Co-Cathedral of San Pedro, Soria

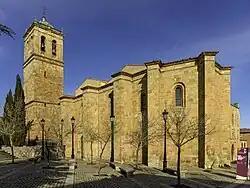
South-east façade.

The Co-cathedral of San Pedro (Spanish: "Concatedral de San Pedro") is a medieval building in Soria, Spain. It is in the Roman Catholic Diocese of Osma-Soria.